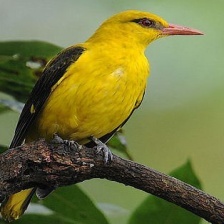
Species: EURASIAN GOLDEN ORIOLE
Scientific name: ORIOLUS ORIOLUS